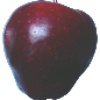
Label: red_delicious_apple